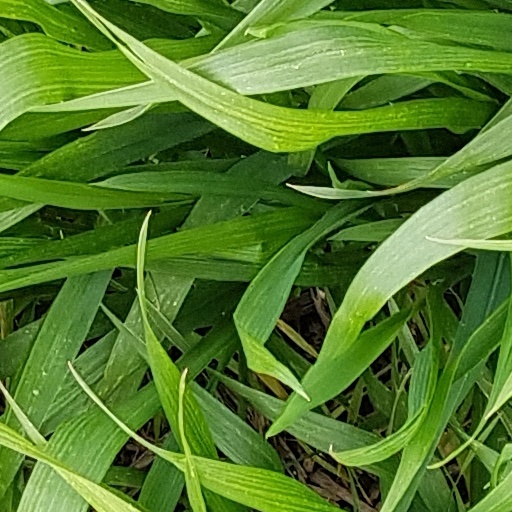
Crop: wheat